Flash Thompson

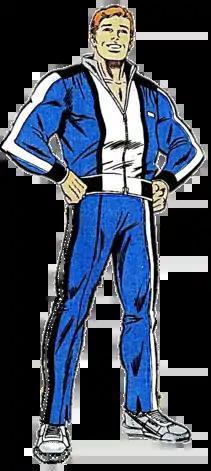
Artwork of Flash Thompson for "Web of Spider-Man" Annual #3 (October 1987). Art by Alex Saviuk.

Eugene "Flash" Thompson is a character appearing in American comic books published by Marvel Comics. Created by writer Stan Lee and artist Steve Ditko, the character first appeared in "Amazing Fantasy" #15 (August 1962).